Addington Hills

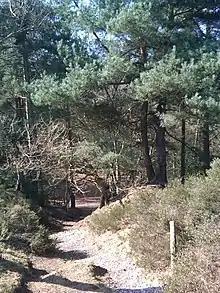
A path across Addington Hills

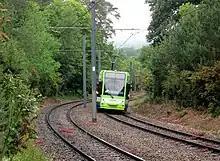
Tramlink tram no 2538 eastbound, climbs towards the Coombe Lane tram stop

Addington Hills reaches 460 feet (140 m) above sea level. The terrain drops sharply to the north, exposing the hills' pebbly composition at the end of the gullies. Addington Hills borders Coombe Park / Lloyd Park on its west and Coombe Wood on its south.